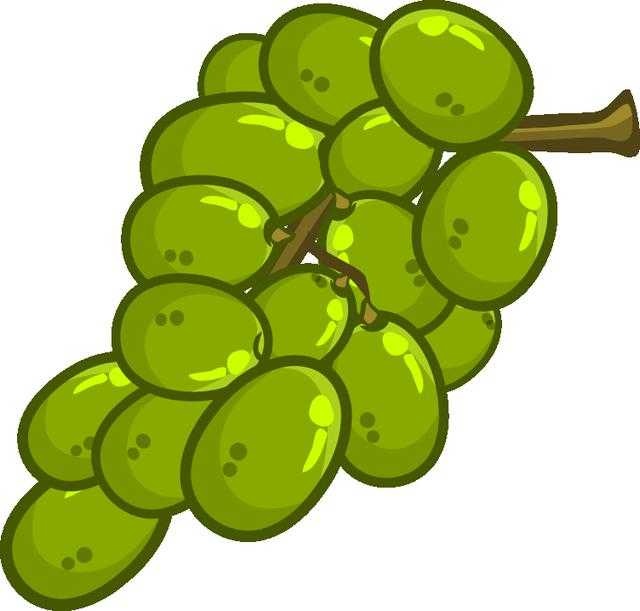
Label: Grapes